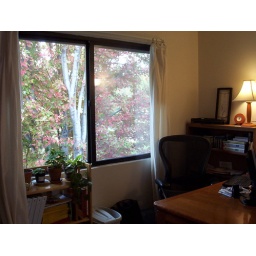
Look at the maple tree in front of the office